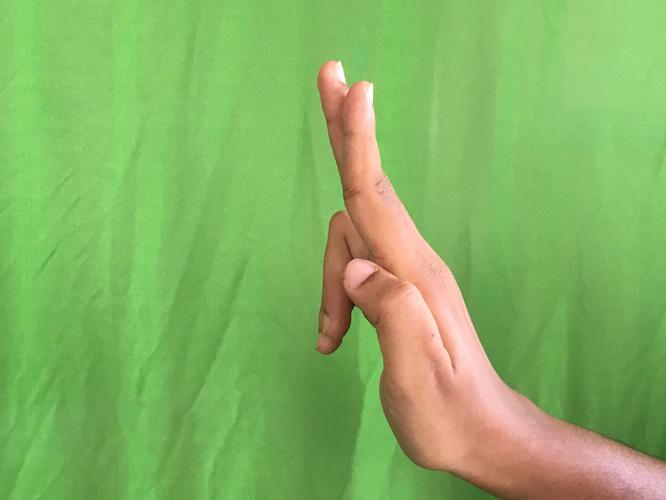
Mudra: Ardhapathaka
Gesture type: single_hand